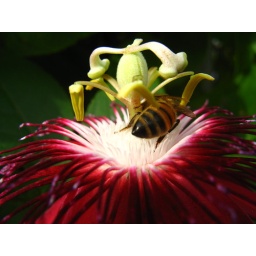
I have a plant in my back yard that butterflies love but today the bees were loving it.....